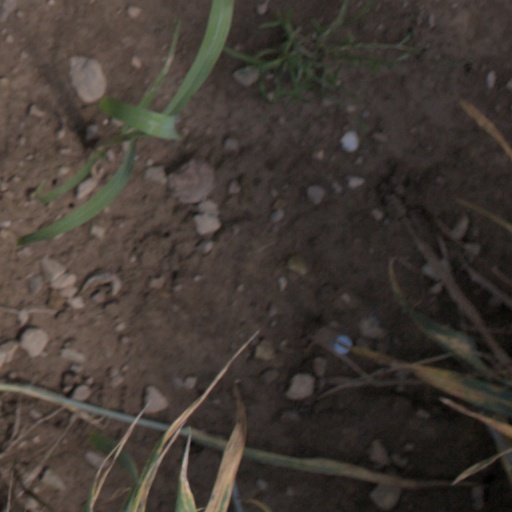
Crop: wheat